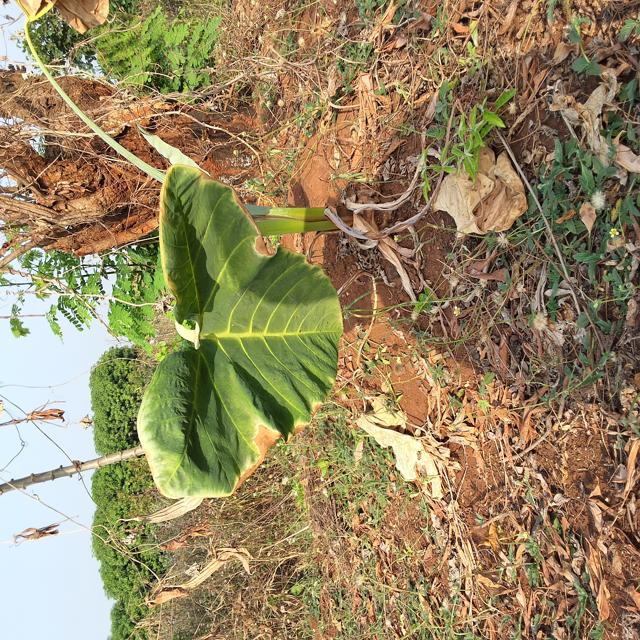
Label: Early_Blight